James B. Wilson

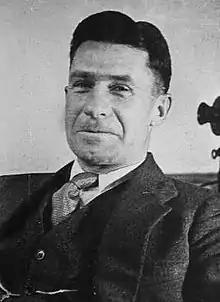

James Bentley Wilson (July 8, 1896 – September 25, 1986) was an American football player and coach. He served as the head football coach at the University at Buffalo from 1932 to 1933 and again from 1950 to 1951 and at Canisius College from 1939 to 1942 and again from 1948 to 1949, compiling a career college football record of 40–30–7.